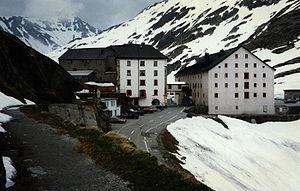
L'hospice du Grand-Saint-Bernard, anciennement Montjoux, est un hospice situé au col du Grand-Saint-Bernard en Suisse.
La Petite Dorrit, onzième roman de Charles Dickens, est le deuxième d'une série de trois romans politiques et sociaux, publié en feuilletons mensuels, vingt numéros en dix-neuf publications, de décembre 1855 à juin 1857 par Bradbury and Evans. C'est le plus politique des romans de Dickens et aussi celui dont la structure est la plus symbolique : il est en effet divisé en deux livres, le premier intitulé « Pauvreté » et le second « Richesse », chacun comptant dix numéros parus au prix de 1 shilling, la dernière livraison en ayant réuni deux.